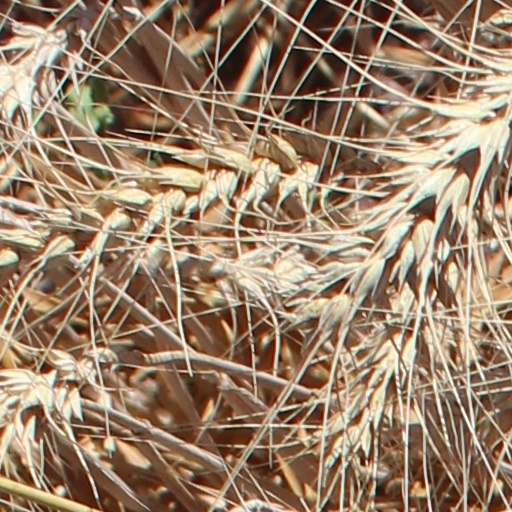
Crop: wheat